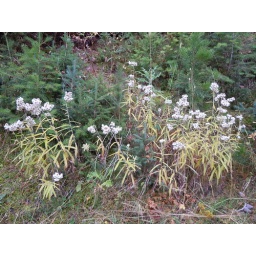
Often in open understory and roadside habitats, the showiness of the flowers of this species is due to the white involucral bracts.